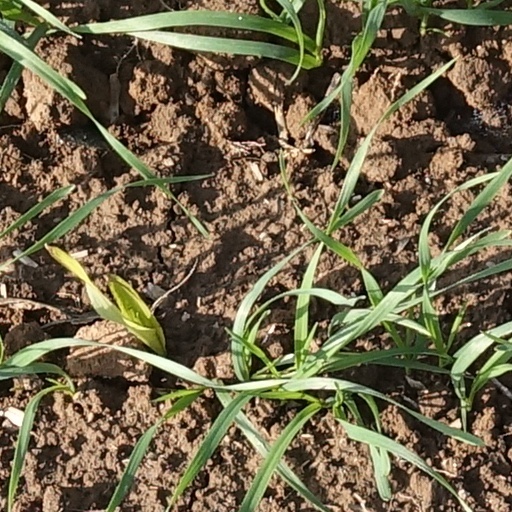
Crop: wheat